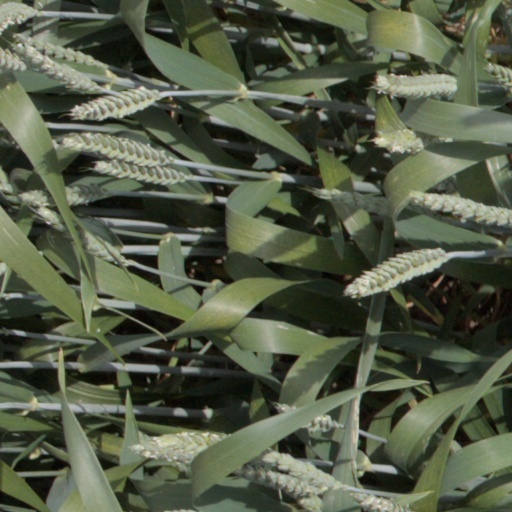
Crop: wheat